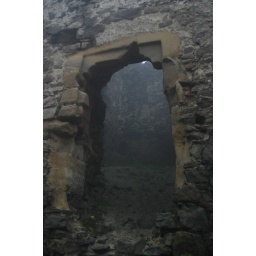
once we were inside, the castle just beckoned us through doors and arches and windows and over old walls